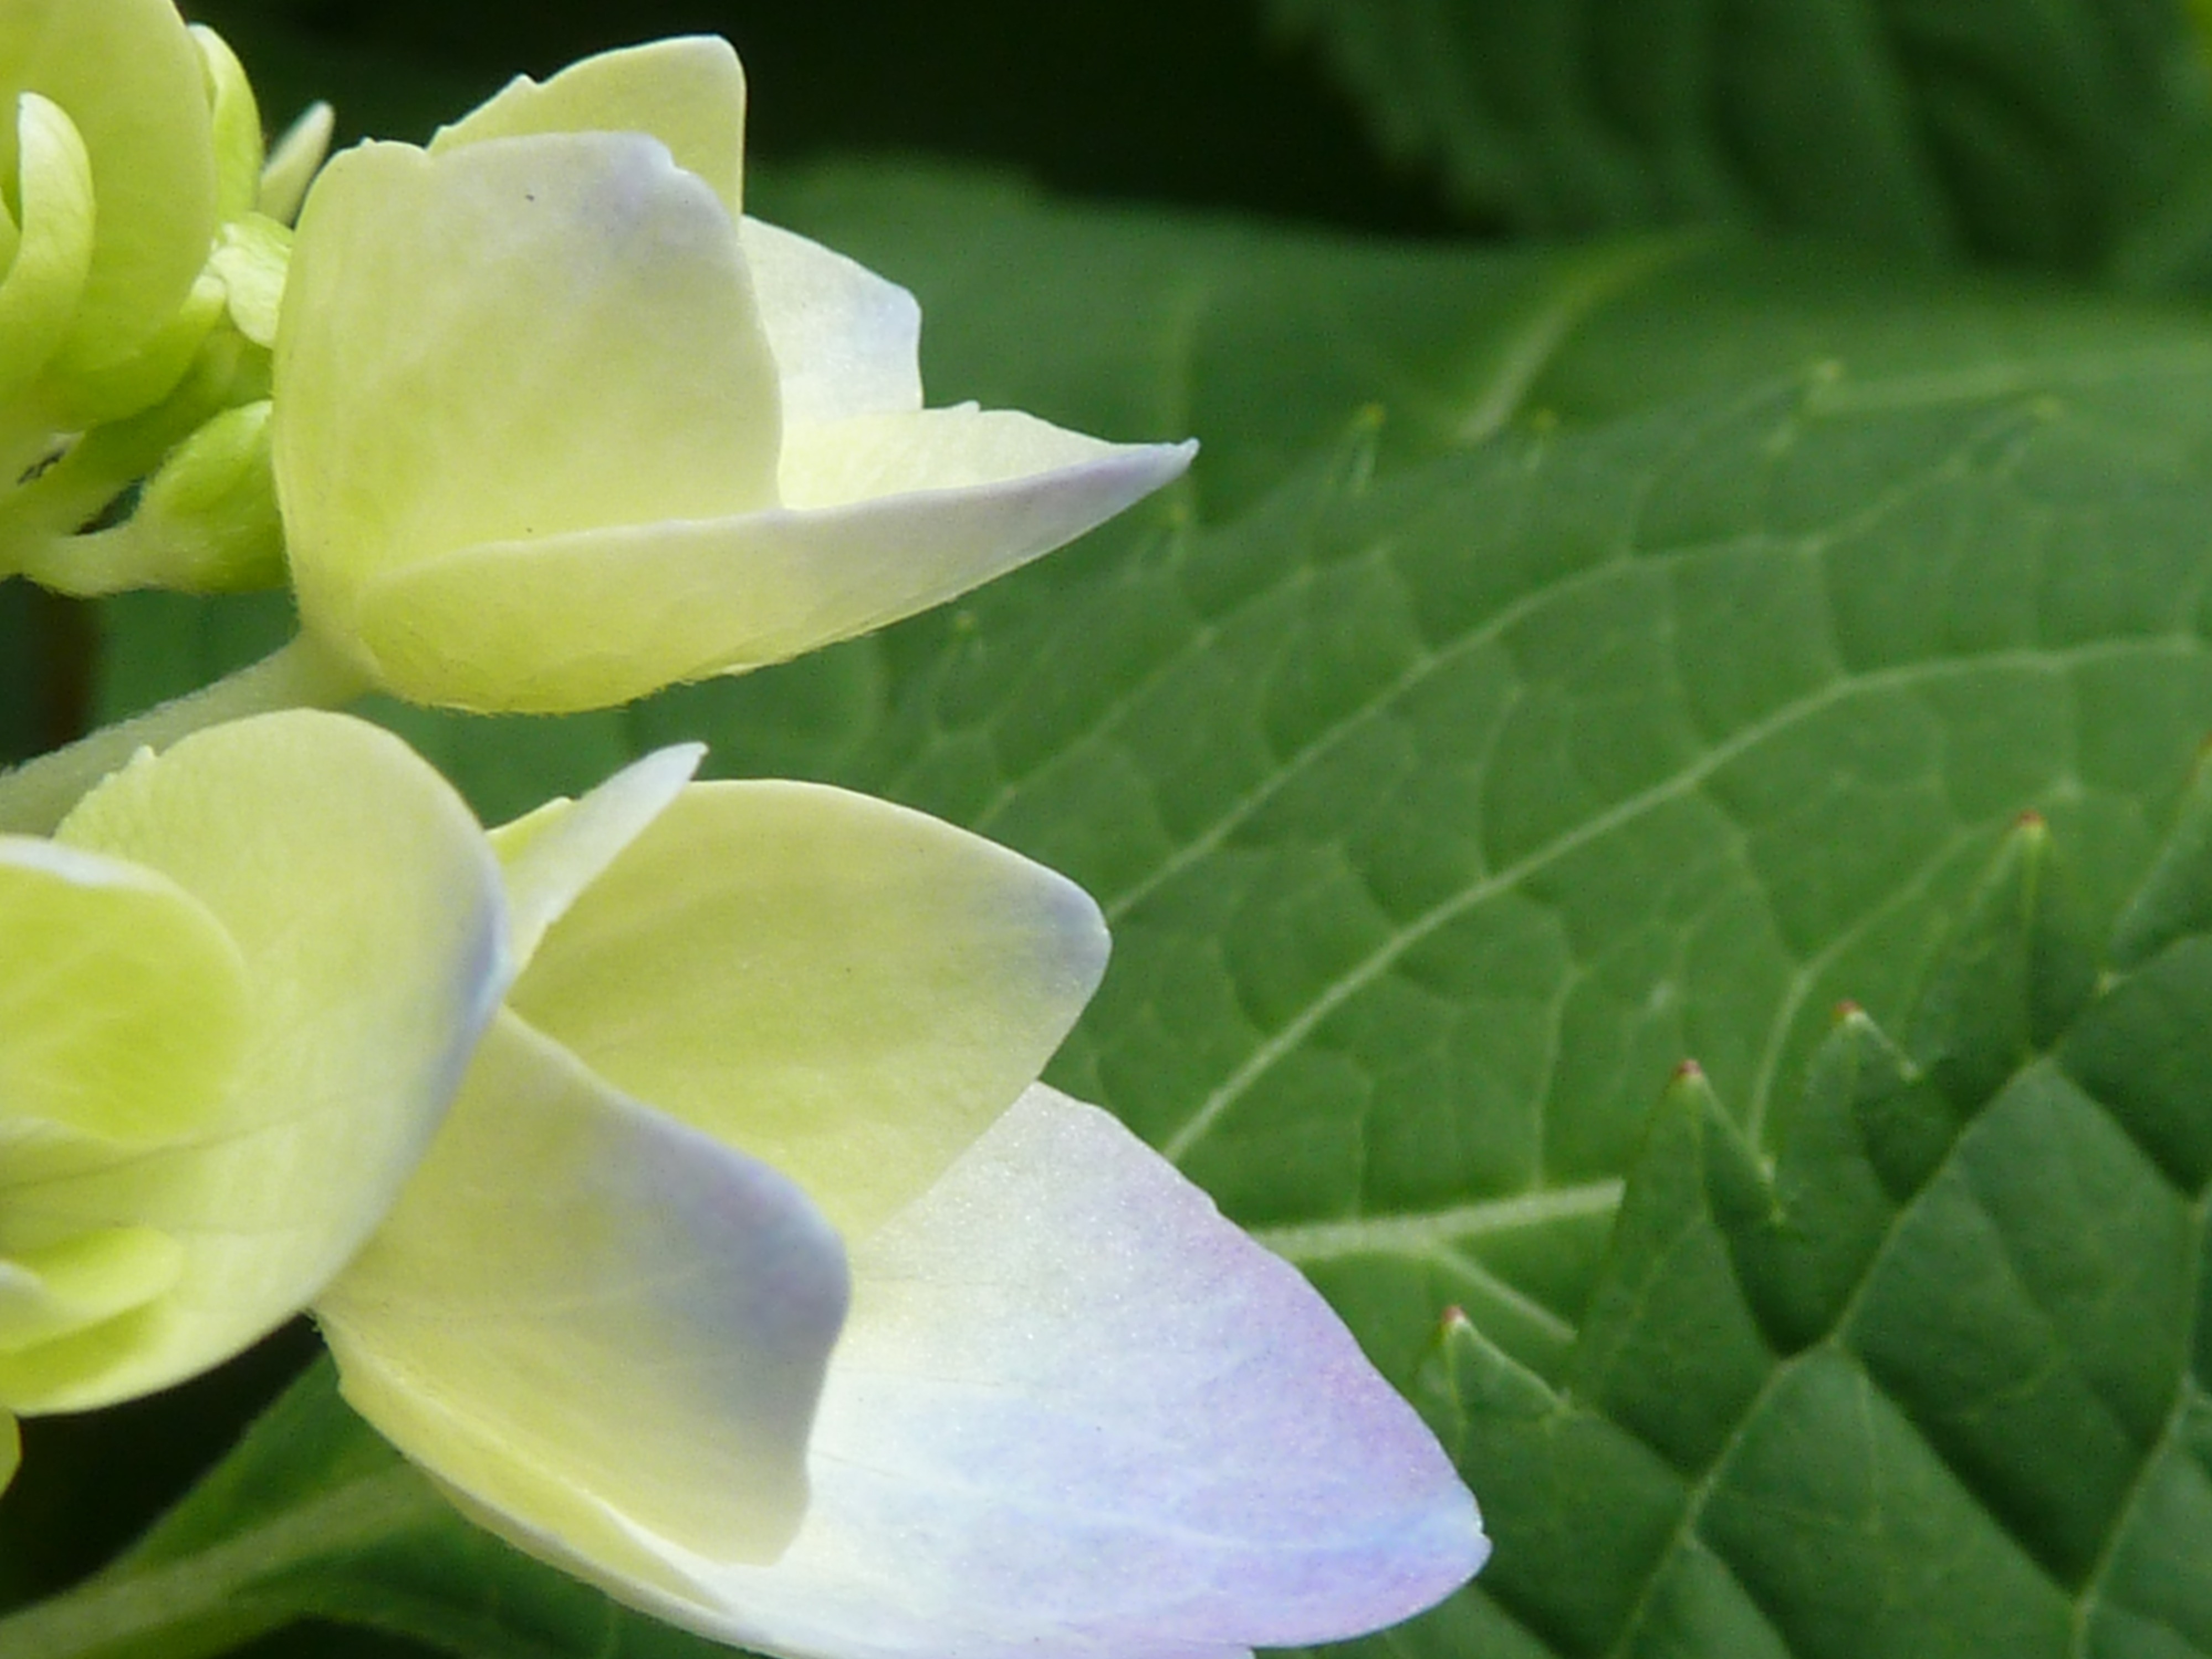
nature, plant, leaf, flower, petal, bloom, green, botany, sacred lotus, aquatic plant, flora, close up, purple flowers, petals, lotus, arum, macro photography, hydrangeas, flowering plant, land plant, lotus family, proteales